Jamie Spencer

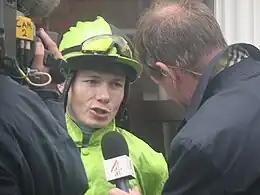
Jamie Spencer at York Races

Jamie Spencer (born 8 June 1980, in County Tipperary) is an Irish flat racing jockey currently riding in the UK. He has been champion jockey in both Ireland and Britain and has won seven classics, five in Ireland and two in England. Spencer is an advocate for the art of holding up horses late into the races, and then making use of their natural dash of speed.